Architecture of the Song dynasty

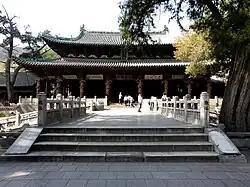
Temple of the Saintly Mother, Jinsi, Taiyuan, built in 1032

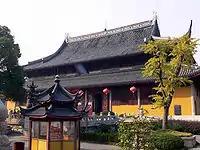
Trinity Hall of Xuanmiao Temple, Suzhou

It was not uncommon for wealthy or powerful families to facilitate the construction of large temple complexes, usually by donating a portion of their family estate to a Buddhist sect. Often the land already contained buildings that could be re-purposed for religions use. The Fei (費) family of the town of Jinze, located just west of Shanghai, converted a mansion on their property into a Buddhist sutra-recitiation hall, and later built several other religious buildings around the hall. This spurred a boom in temple construction in the area, causing Jinze to become a major center of the White Lotus sect of Buddhism, which in turn spurred the construction of more temples and lead the town to become a significant location within the Song. The nearby town of Nanxiang gained prominence shortly after the fall of the Song in large part to the construction of temples and other religious buildings, which spanned the entire Song empire.